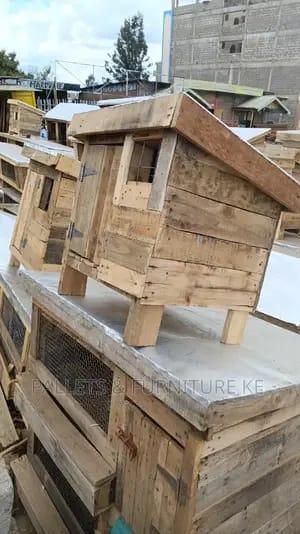
Mabanda ya mifugo ya ukubwa tofauti yametengenezwa kwa mpangilio wa kisasa kwa ajili ya kutoa hifadhi salama kwa wanyama mbalimbali, mazingira haya yanasaidia katika ufuatiliaji wa afya na mifugo na utoaji wa huduma bora za kitiba.